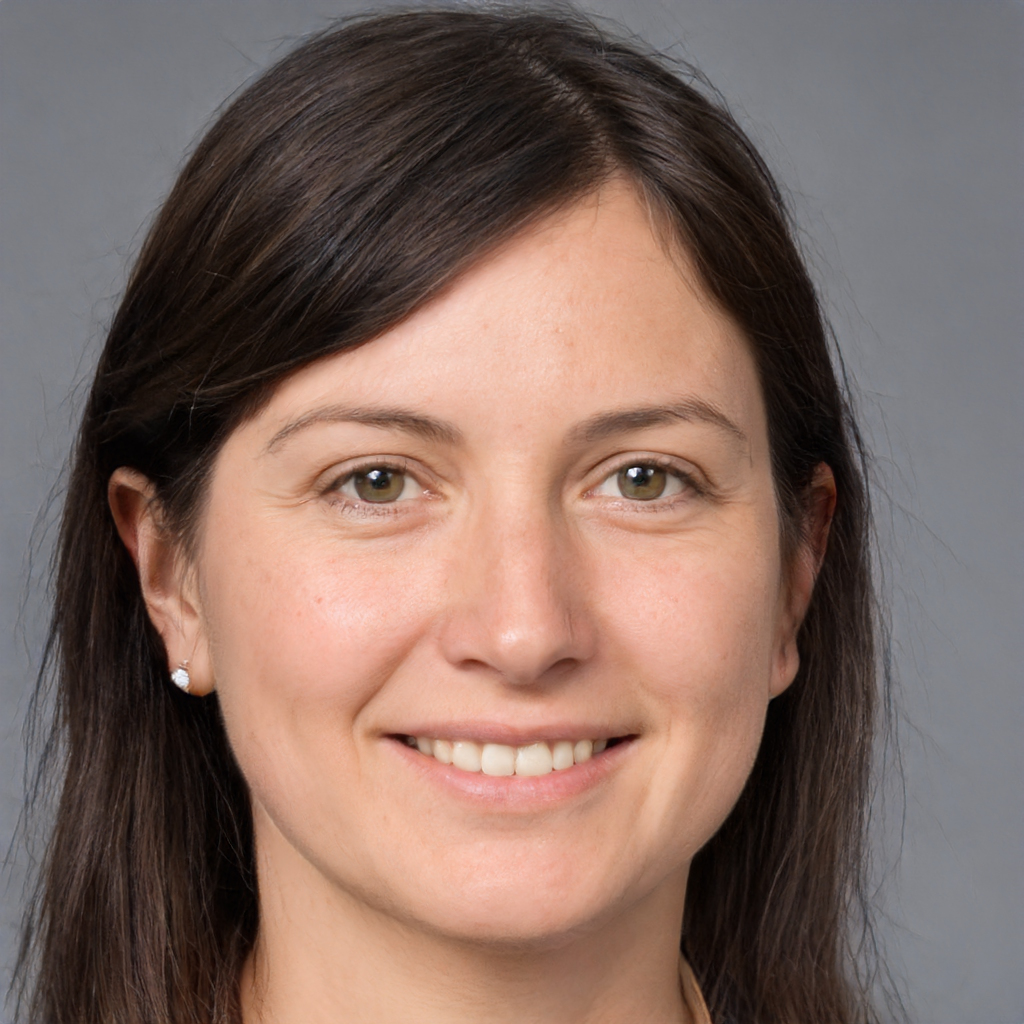
Label: Colored